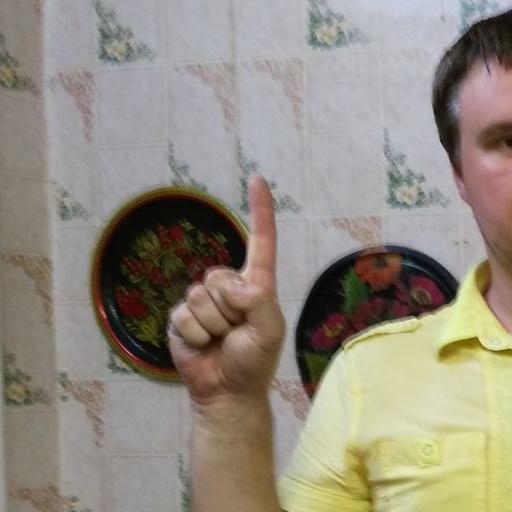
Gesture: one